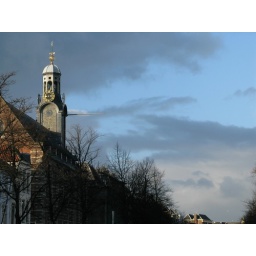
a winter sky with the tower of the academy building of Leiden University in front